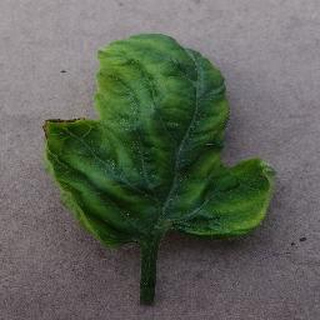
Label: tomato_yellow_leaf_curl_virus